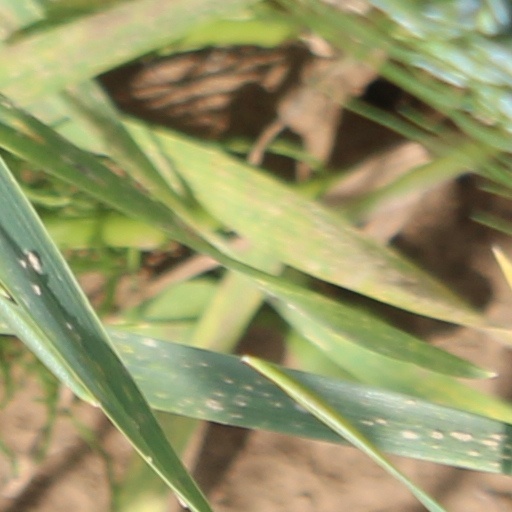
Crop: wheat